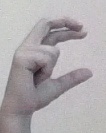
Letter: thal